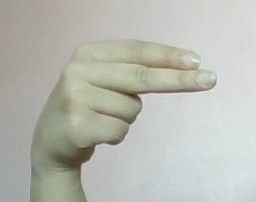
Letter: ain